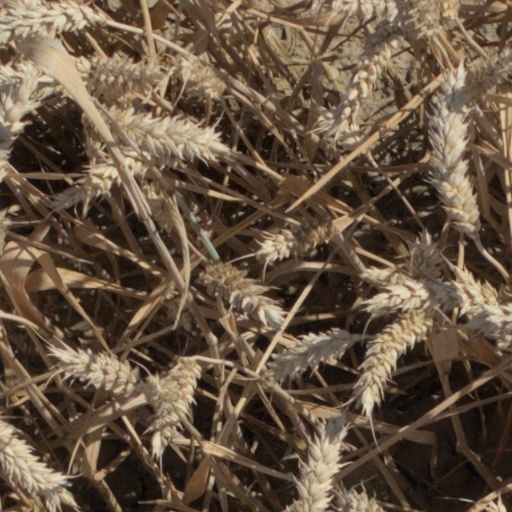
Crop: wheat